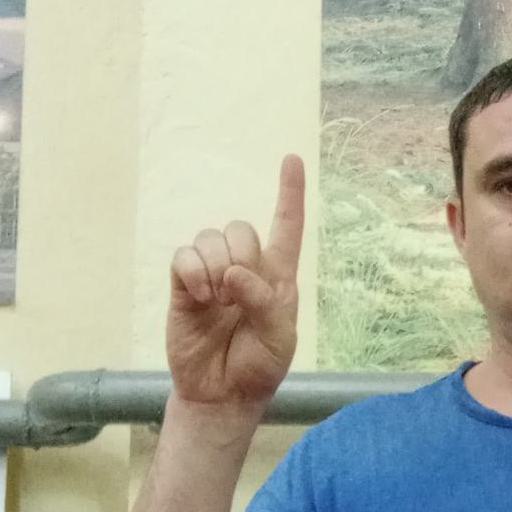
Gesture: one